Jury duty

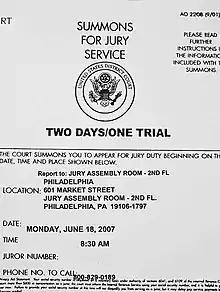
A jury duty summons

The English model of a jury draws jurors from among the citizens. This approach is based on the traditions of English common law. This approach uses an adversarial system, and the jury is separate from the court. Generally the point of the jury is to determine whether the prosecution has proven the defendant to be guilty. The jury generally does not choose the penalty. This model is used in Australia, Canada, New Zealand, Ireland, the United Kingdom, the United States, and many former British colonies, as well as Austria and Spain.